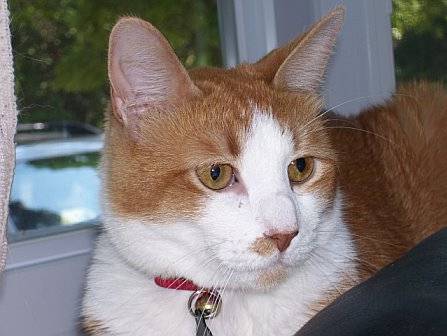
Label: cat